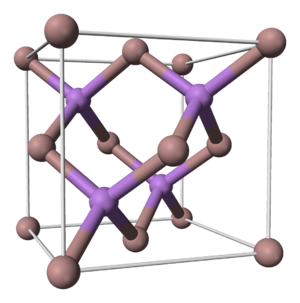
Un cristal de type diamant ou blende est une forme dérivée du cristal cubique à faces centrées.